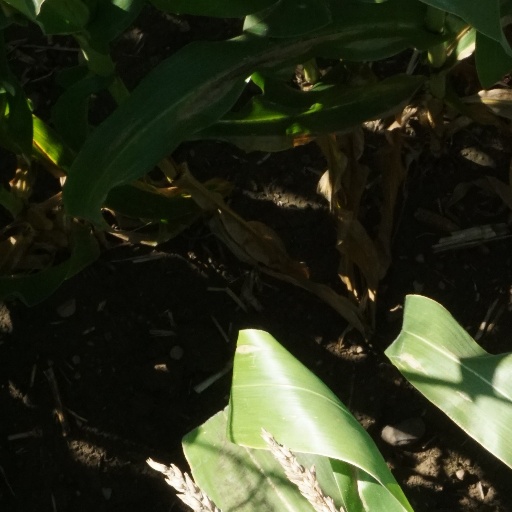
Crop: maize; corn